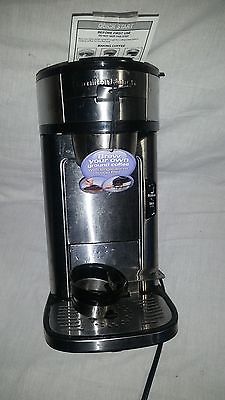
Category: coffee maker